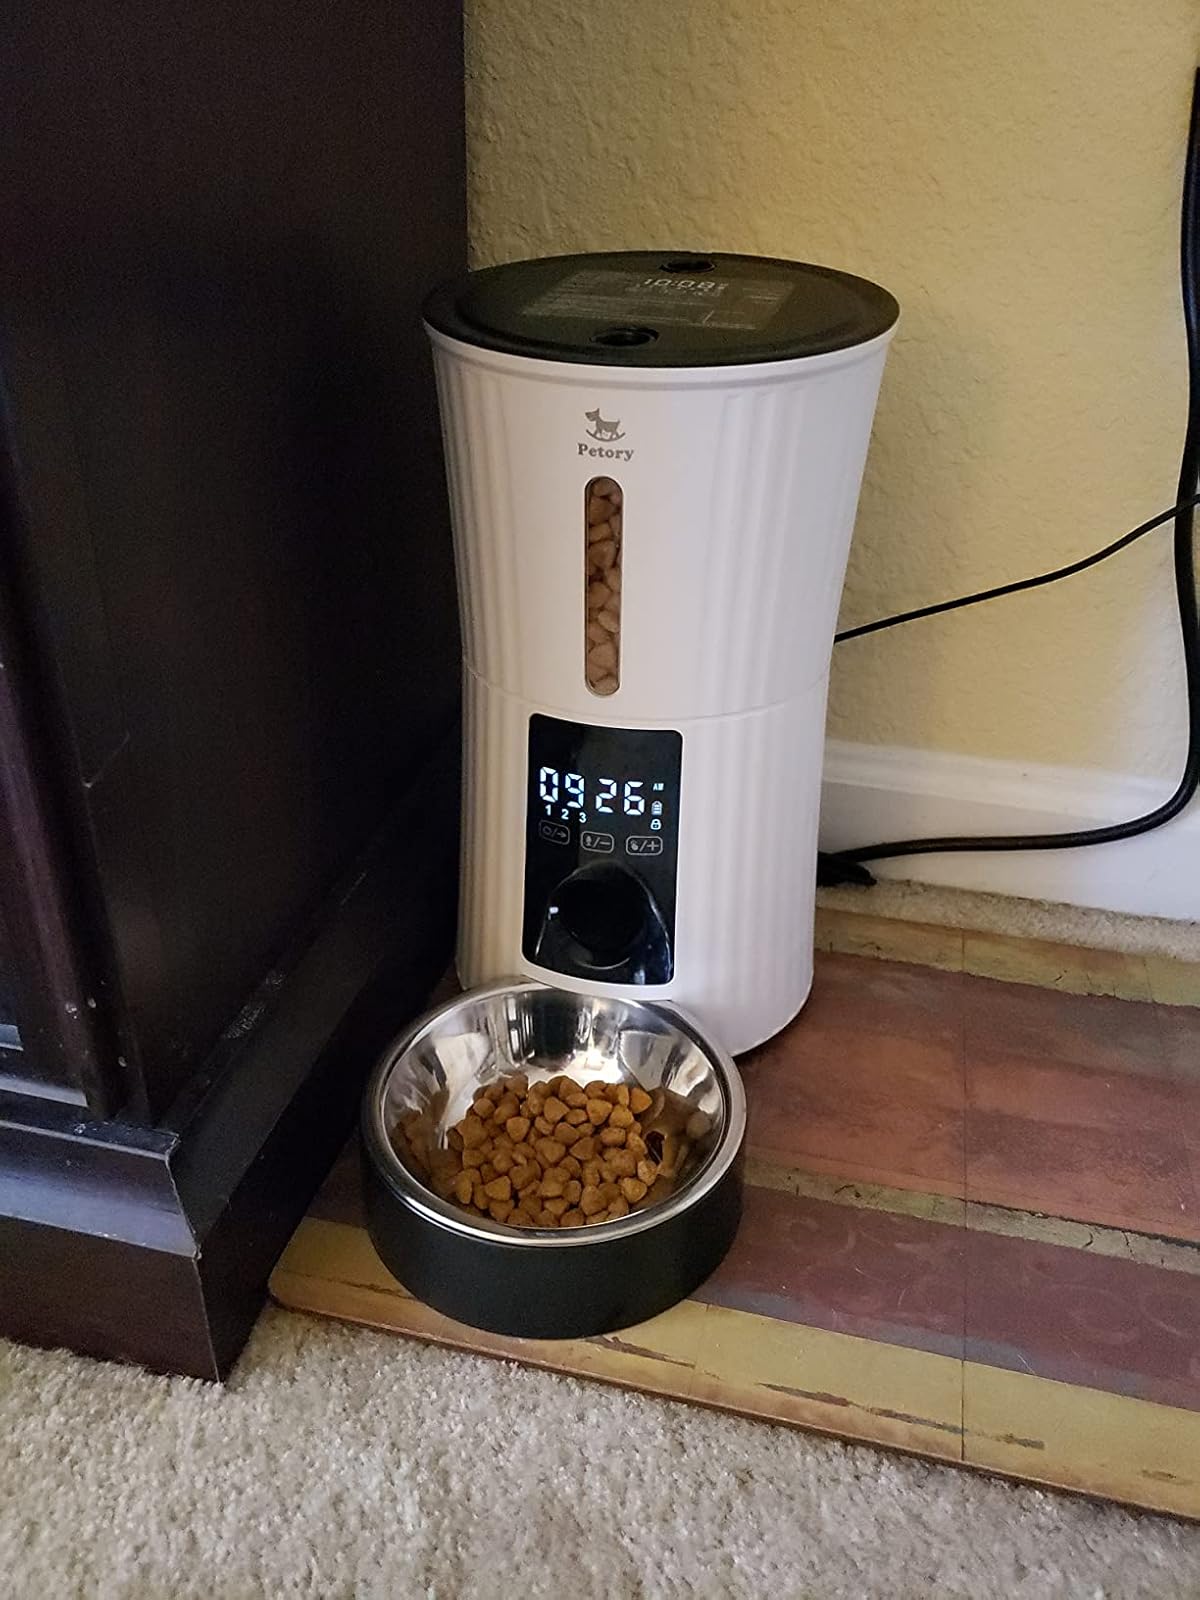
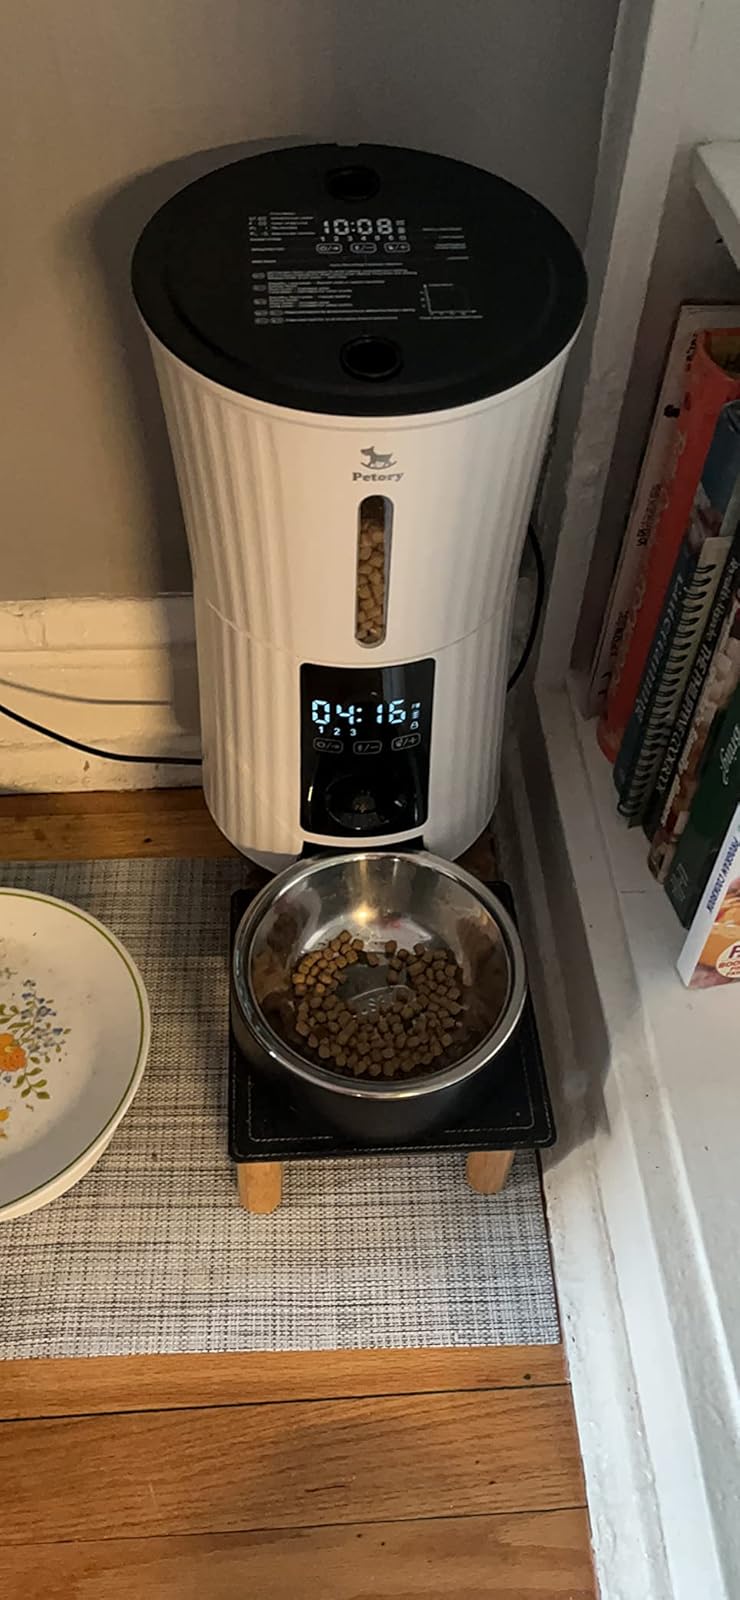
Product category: items_feeder
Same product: yes